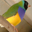
Label: bird